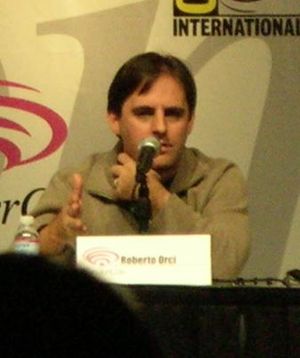
Roberto Orci
Roberto Gaston Orci er en mexikansk film- og tvproducer og manuskriptforfatter. Hans kredit inkluderer Star Trek, The Legend of Zorro, Mission: Impossible III, Transformer og Alias. Han er sammen med J.J. Abrams og Alex Kurtzman skaber af FOX succes serien Fringe.